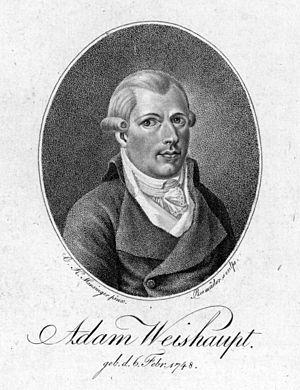
Adam Weishaupt, né le 6 février 1748 à Ingolstadt en Bavière et mort le 18 novembre 1830 à Gotha, est un théologien et essayiste allemand. Après ses études où il suit l'enseignement des jésuites, il devint en 1775 professeur de droit canonique à l'université d'Ingolstadt. Il est le fondateur de l'ordre des Illuminés de Bavière.
Les Illuminés de Bavière sont une société secrète allemande du XVIIIᵉ siècle qui se réclamait de l'Aufklärung et plus généralement de la philosophie des Lumières.